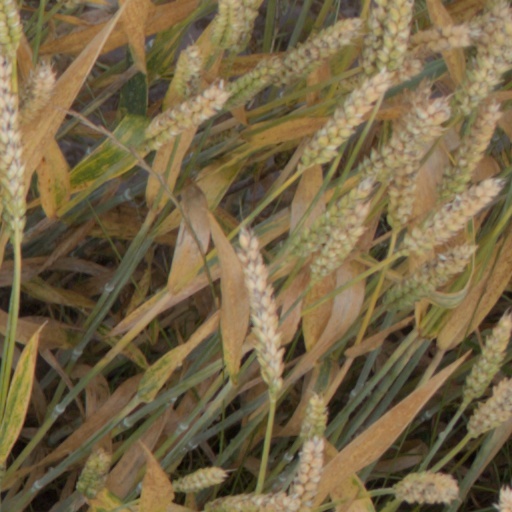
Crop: wheat